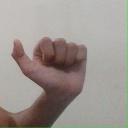
अक्षर: त